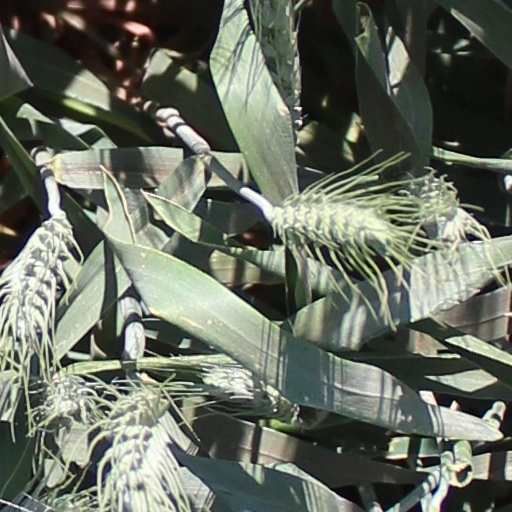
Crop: wheat